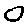
Label: 0